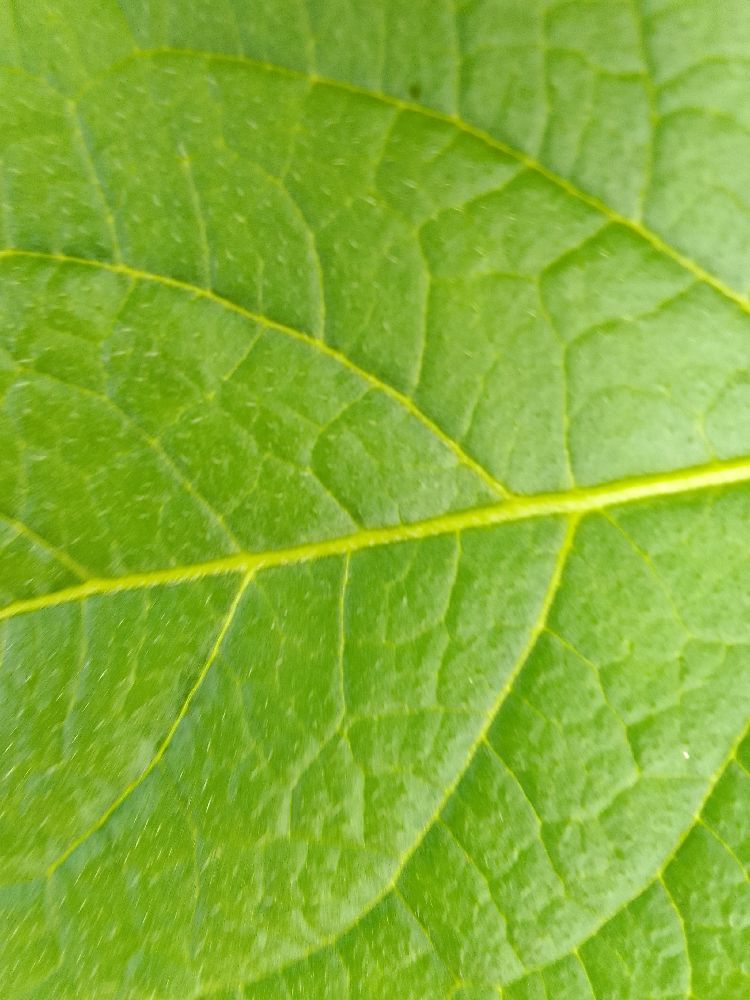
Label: Healthy